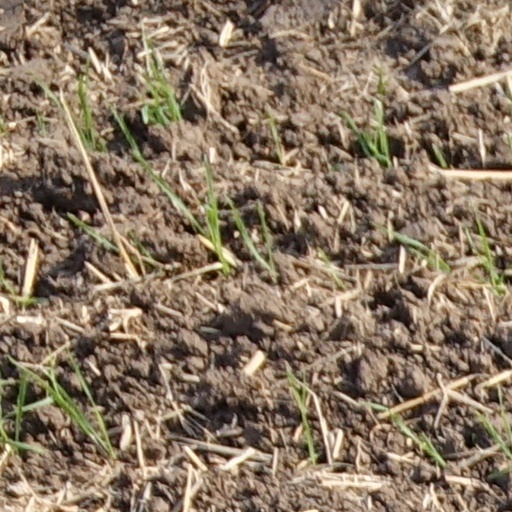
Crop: wheat